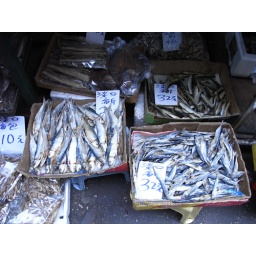
Dry fish in wet market